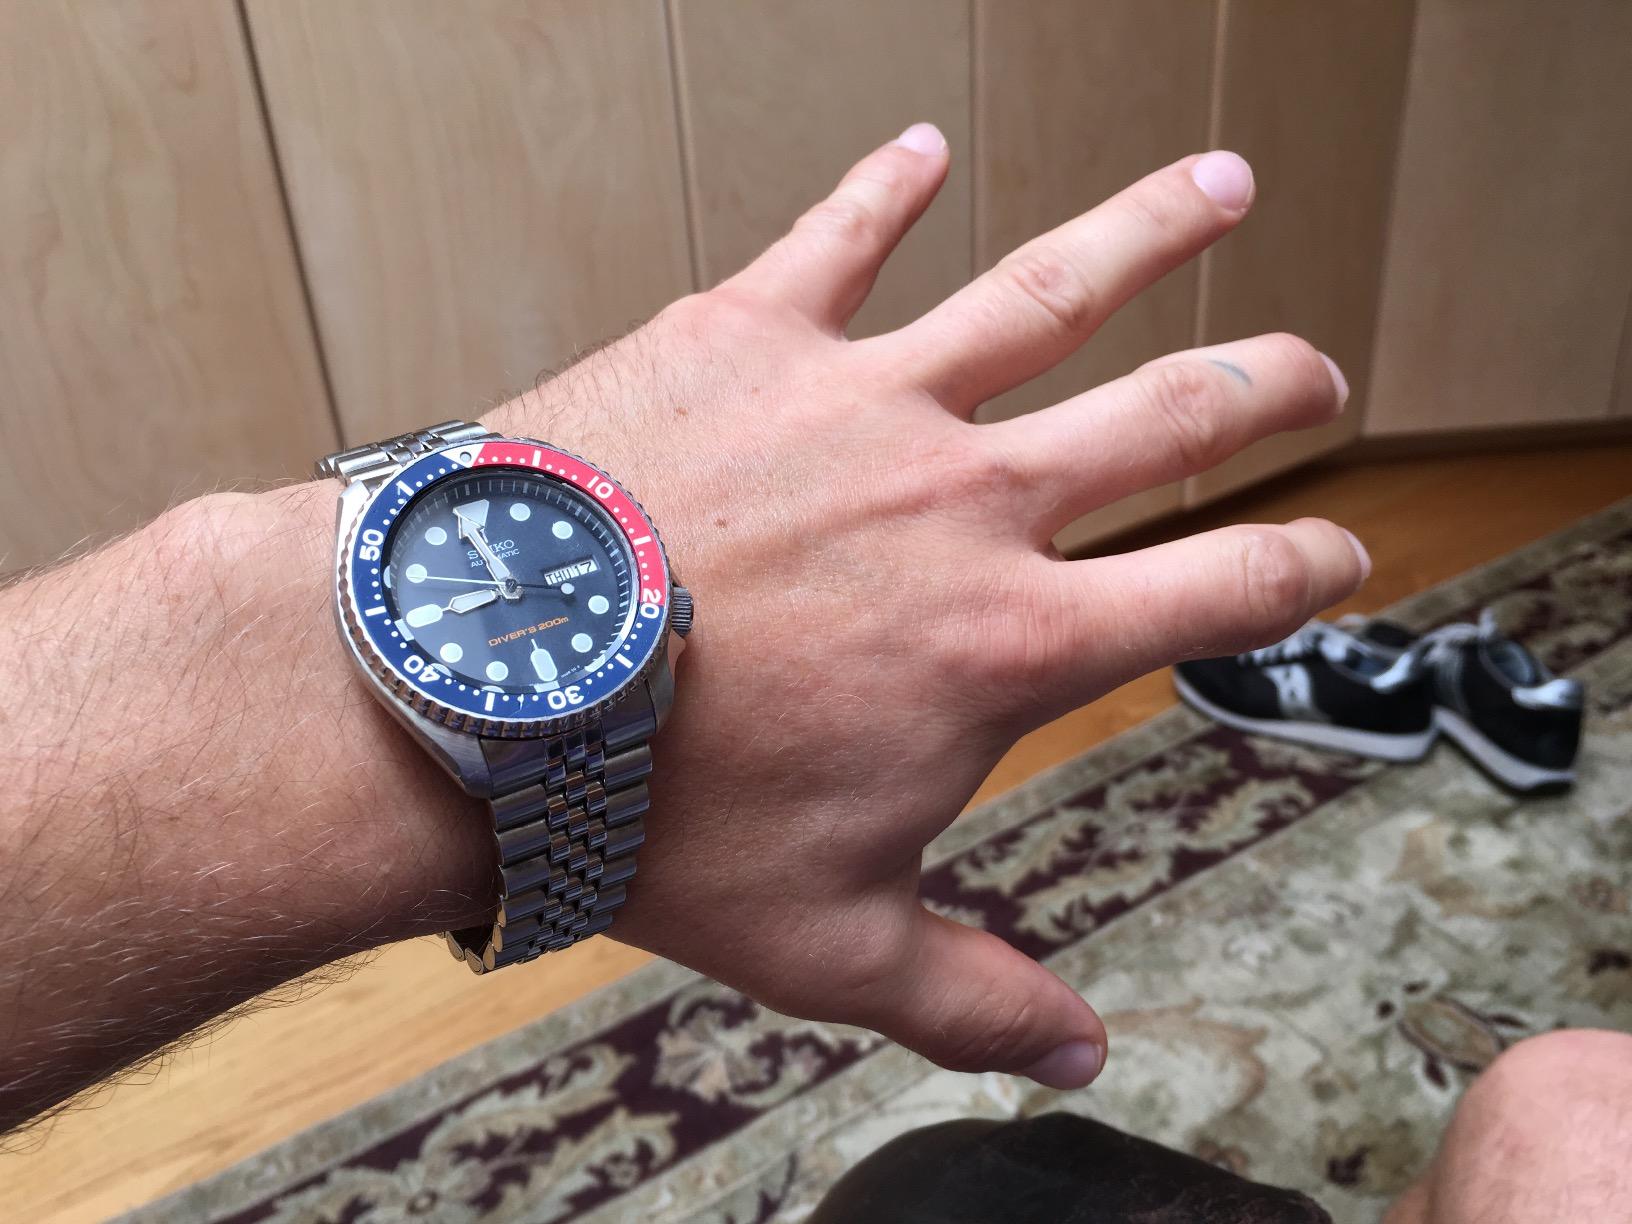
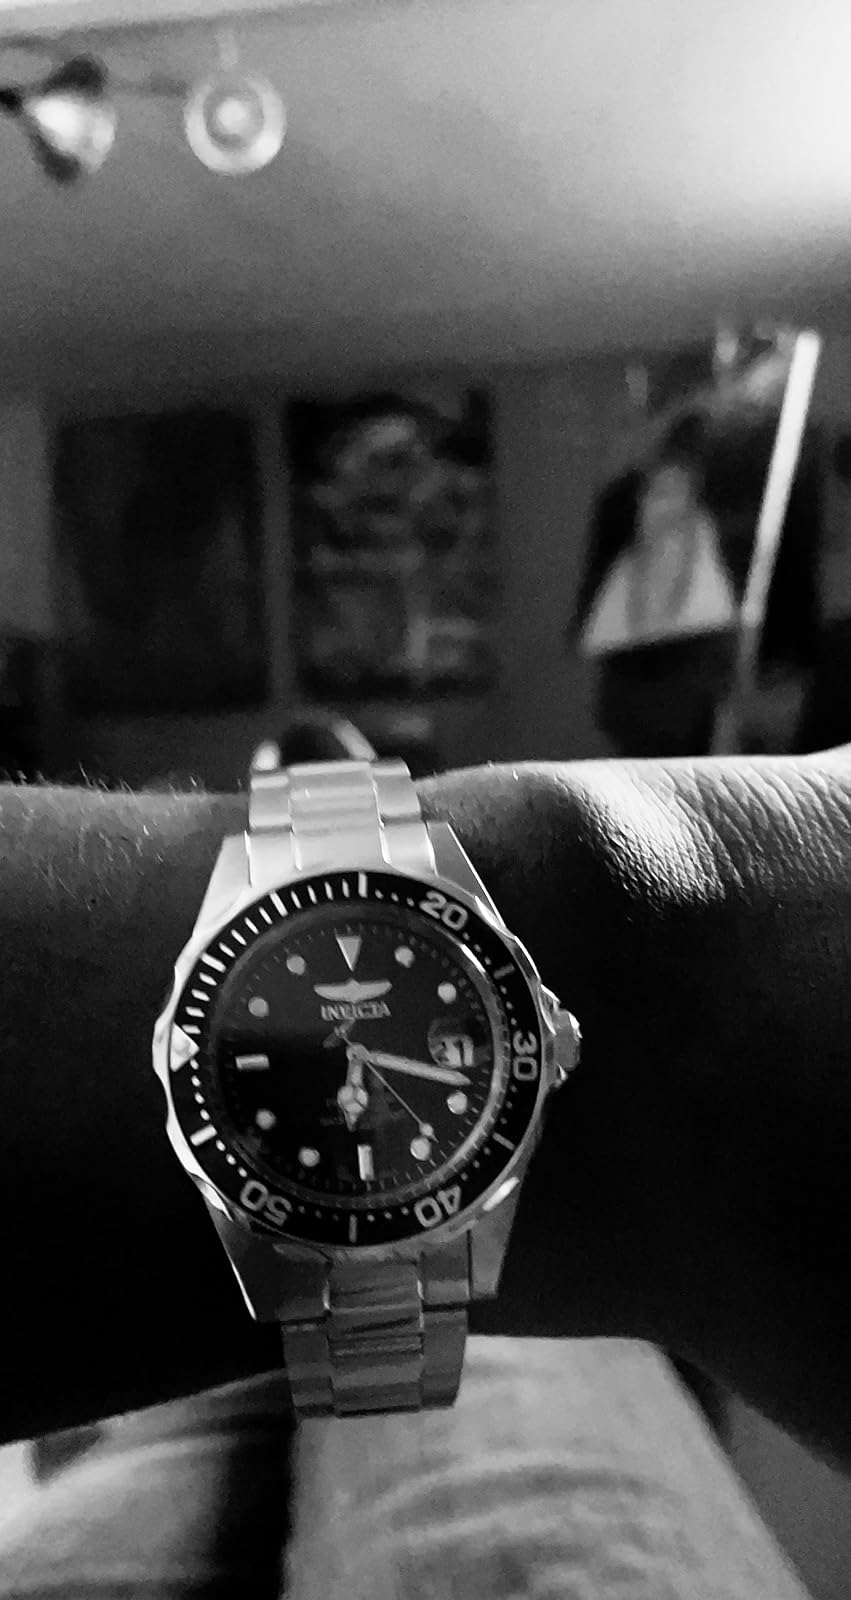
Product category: accessories_watch
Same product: no